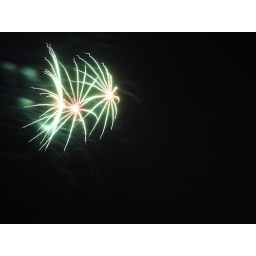
Like creature under water